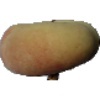
Label: peach_flat